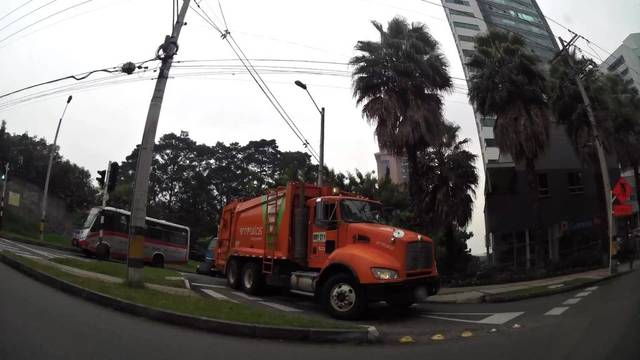
Region: Colombia
Coordinates: 6.195, -75.559